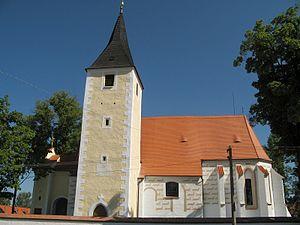
Mladošovice est une commune du district de České Budějovice, dans la région de Bohême-du-Sud, en République tchèque. Sa population s'élevait à 418 habitants en 2020.